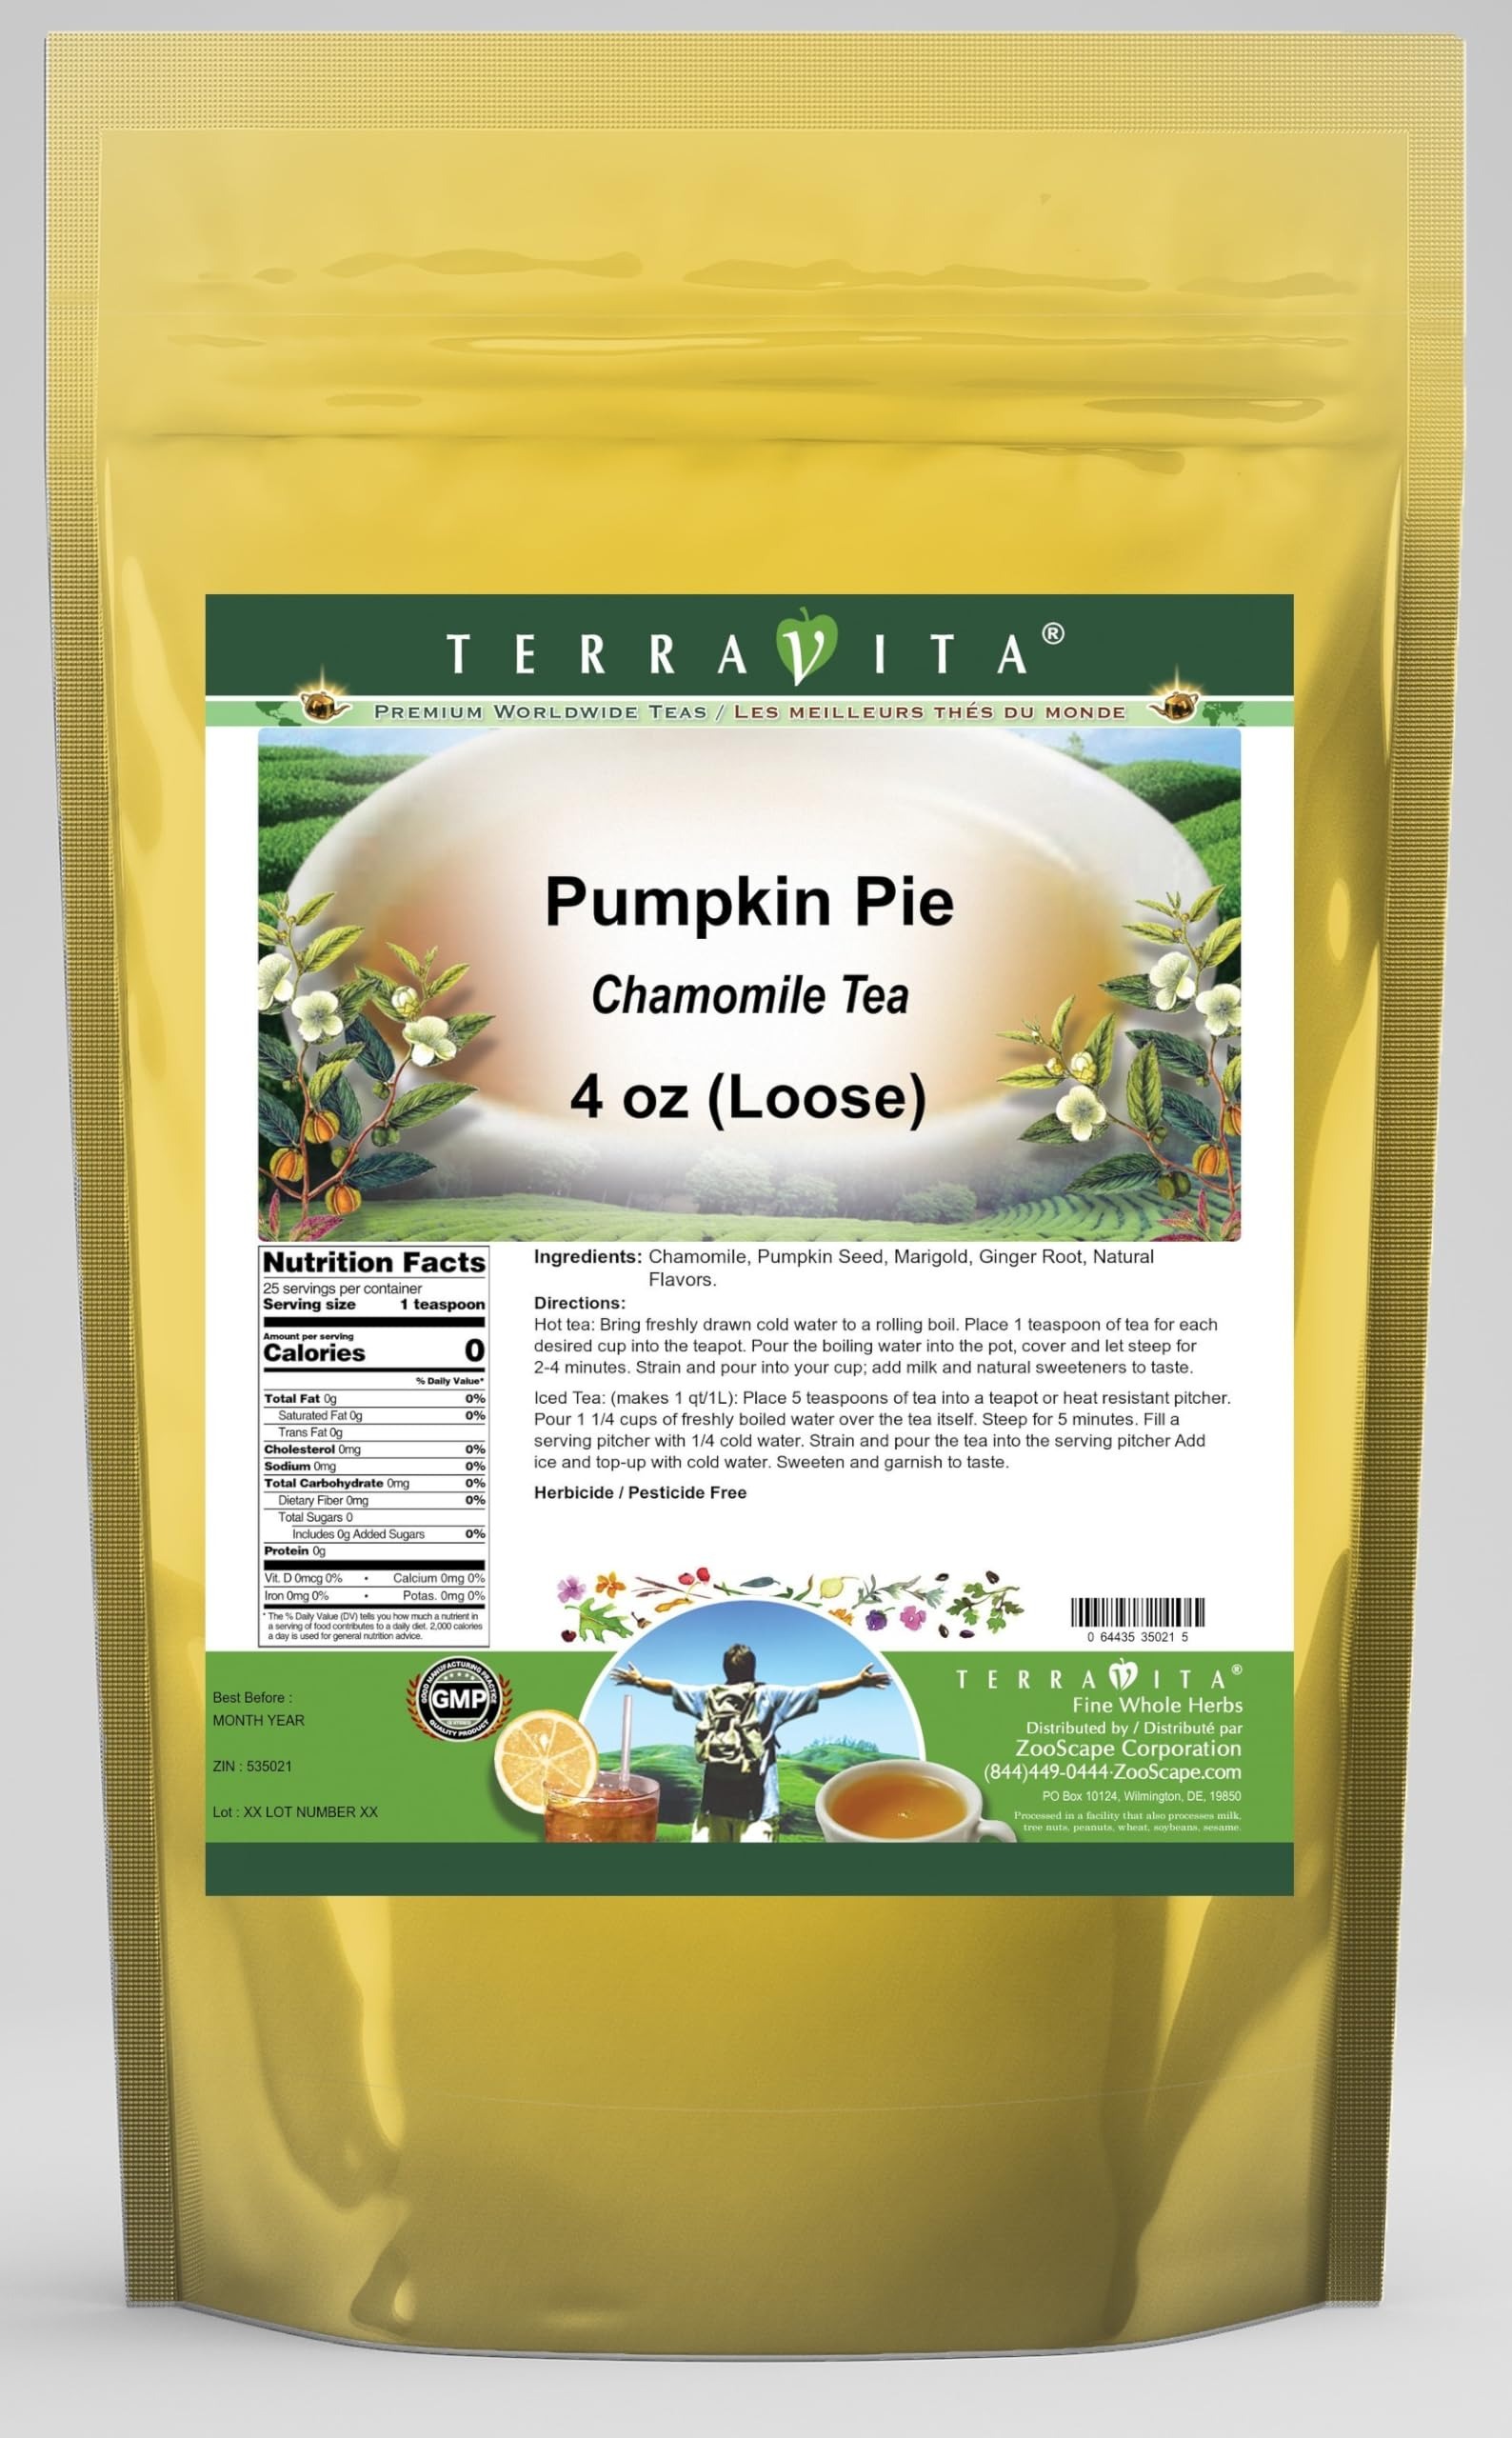
Item Name: Pumpkin Pie Chamomile Tea (Loose) (4 oz, ZIN: 535021) - 2 Pack
Bullet Point 1: Our Pumpkin Pie Chamomile Tea is a delicious flavored Chamomile tea with Pumpkin Seed, Marigold and Ginger Root that you will enjoy relaxing with anytime! The natural Pumpkin Pie taste is delicious! - Ingredients: Chamomile tea, Pumpkin Seed, Marigold, Ginger Root and Natural Pumpkin Pie Flavor.
Bullet Point 2: No fillers.
Bullet Point 3: Manufacturer: TerraVita
Bullet Point 4: Size: 4 oz
Bullet Point 5: Loose Leaf Chamomile Tea - Packed in a convenient upright pouch!
Product Description: Our Pumpkin Pie Chamomile Tea is a delicious flavored Chamomile tea with Pumpkin Seed, Marigold and Ginger Root that you will enjoy relaxing with anytime! The natural Pumpkin Pie taste is delicious! - Ingredients: Chamomile tea, Pumpkin Seed, Marigold, Ginger Root and Natural Pumpkin Pie Flavor. - Hot tea brewing method: Bring freshly drawn cold water to a rolling boil. Place 1 teaspoon of tea for each desired cup into the teapot. Pour the boiling water into the pot, cover and let steep for 2-4 minutes. Strain and pour into your cup; add milk and natural sweeteners to taste. - Iced tea brewing method: (to make 1 liter/quart): Place 5 teaspoons of tea into a teapot or heat resistant pitcher. Pour 1 1/4 cups of freshly boiled water over the tea itself. Steep for 5 minutes. Fill a serving pitcher with 1/4 cold water. Strain and pour the tea into the serving pitcher Add ice and top-up with cold water. Sweeten and garnish to taste. - TerraVita is an exclusive line of premium-quality, natural source products that use only the finest, purest and most potent ingredients found around the world. TerraVita is hallmarked by the highest possible standards of purity, potency, stability and freshness. All of our products are prepared with the highest elements of quality control, from raw materials through the entire manufacturing process, up to and including the moment that the bottles or bags are sealed for freshness and shipped out to you. Our highest possible standards are certified by independent laboratories and backed by our personal guarantee. - TerraVita exists to meet and ensure your family's health and wellness without the harmful effects of chemicals and health products. We strive to make all of our products affordable and reliable and are constantly searching the market to
Value: 8.0
Unit: Ounce

Price: 34.81